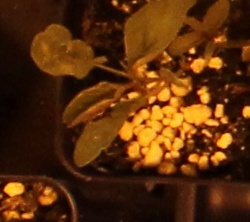
Label: Palmer Amaranth